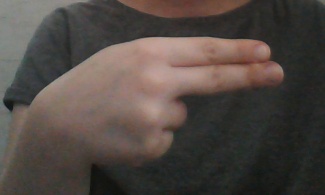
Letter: ain